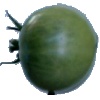
Label: Tomato not Ripened 1